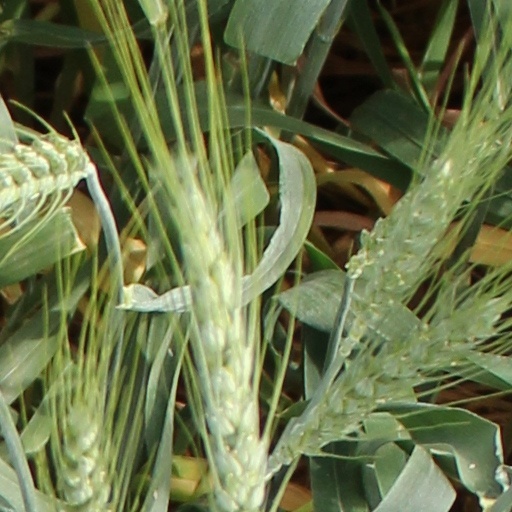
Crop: wheat